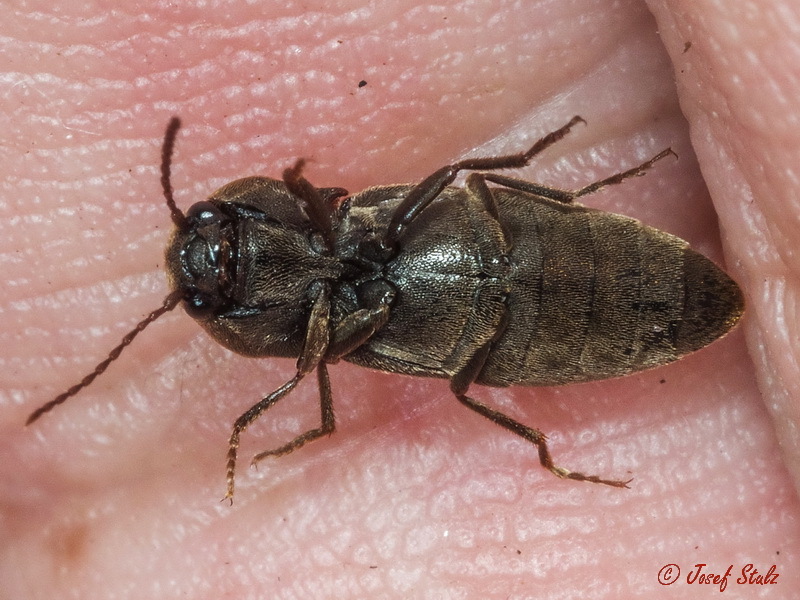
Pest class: clickbeetles_wireworms